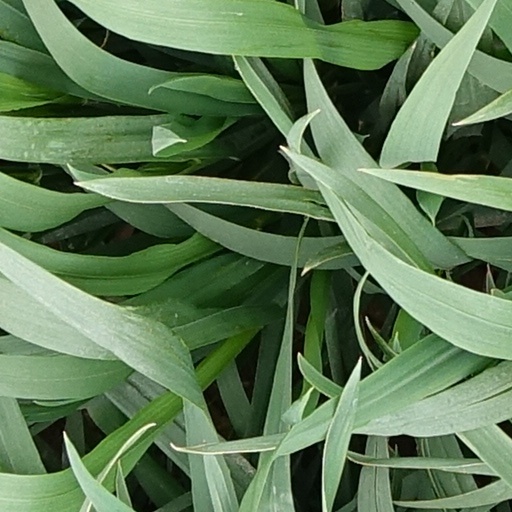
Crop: wheat